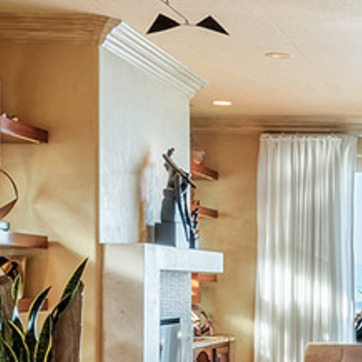
Material: foliage